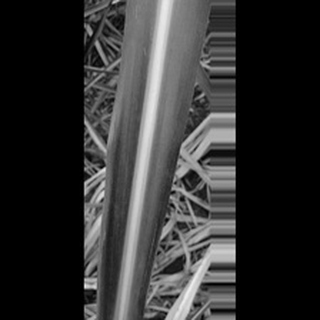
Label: sugarcane_yellow_leaf_disease